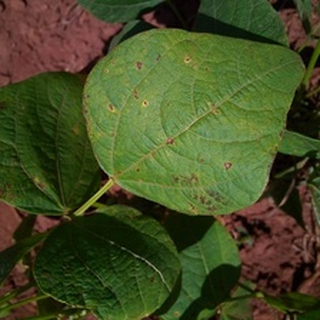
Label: bean_rust